Viktor Gyökeres

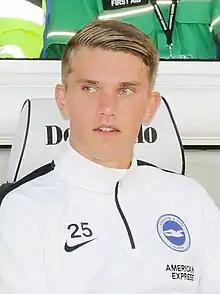
Gyökeres with Brighton & Hove Albion in 2018

Viktor Einar Gyökeres (born 4 June 1998) is a Swedish professional footballer who plays as a striker for club Arsenal and the Sweden national team.